Tuggeranong

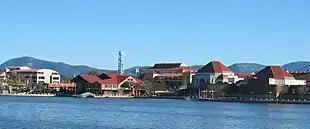
Tuggeranong Town Centre is located on Lake Tuggeranong

The district is a set of contiguous residential suburbs consolidated around Lake Tuggeranong, in addition to vast pastoral leases that extend south of the suburbs of , and . The boundaries of the district are constrained by the Murrumbidgee River to the west, the border with the state of New South Wales to the south and east, and pastoral leases that mark the district's boundary to the north, including the remnants of the Tuggeranong Homestead, and to the north-west.